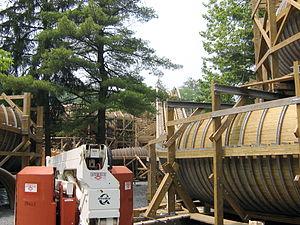
Legoland Discovery Centre Toronto ouvert au public le 1ᵉʳ mars.